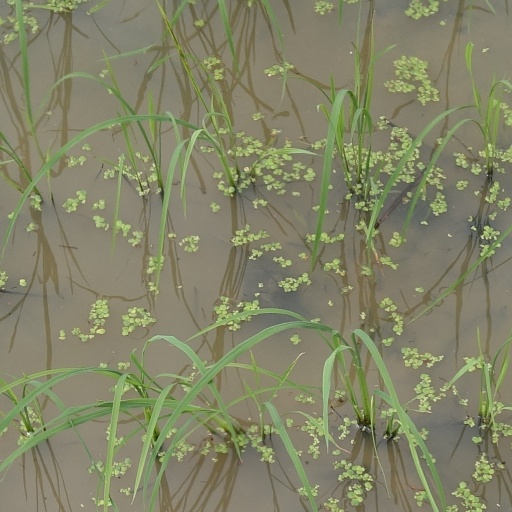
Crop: rice